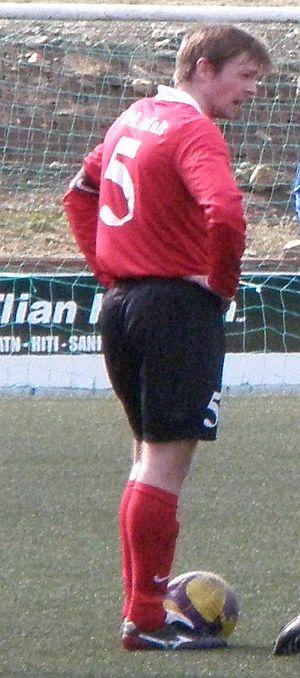
Øssur Hansen, né le 7 janvier 1971 à Toftir aux Îles Féroé, est un footballeur international féroïen, devenu entraîneur à l'issue de sa carrière, qui évoluait au poste de milieu de terrain.